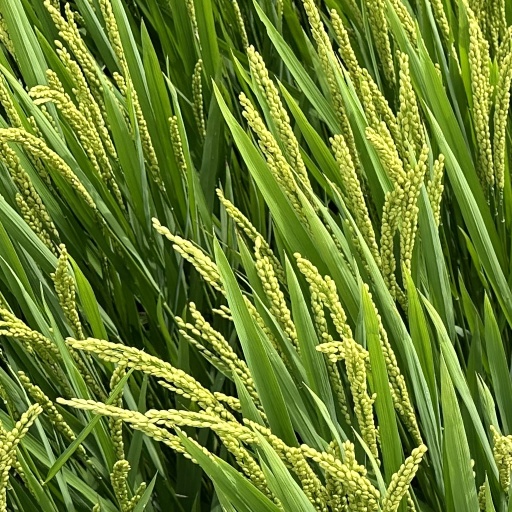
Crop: rice